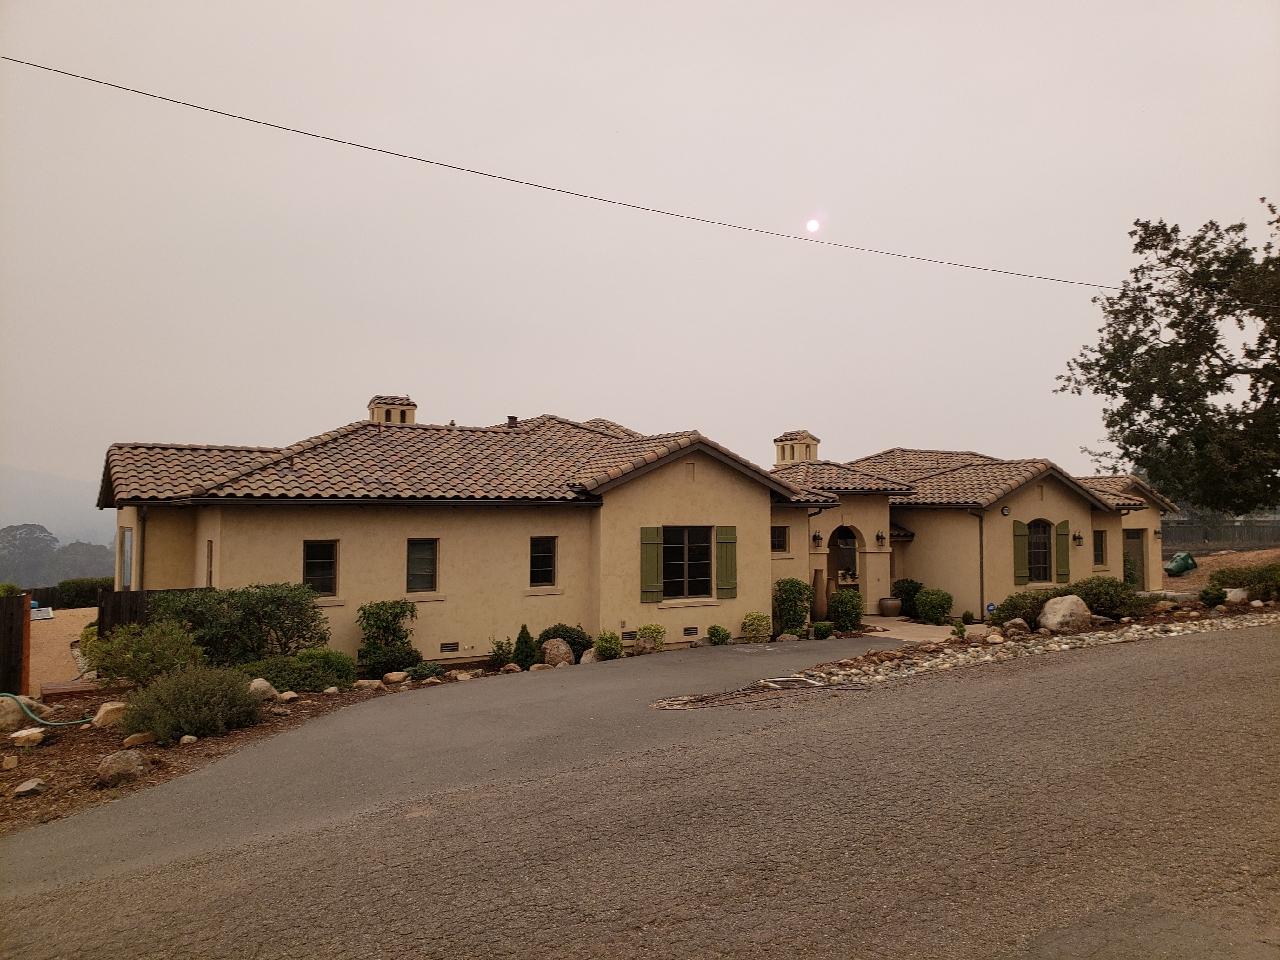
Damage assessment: no_damage